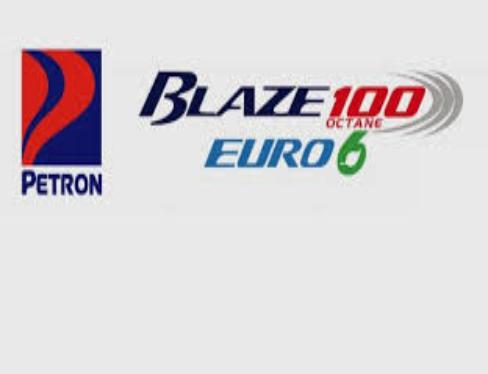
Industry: Transportation